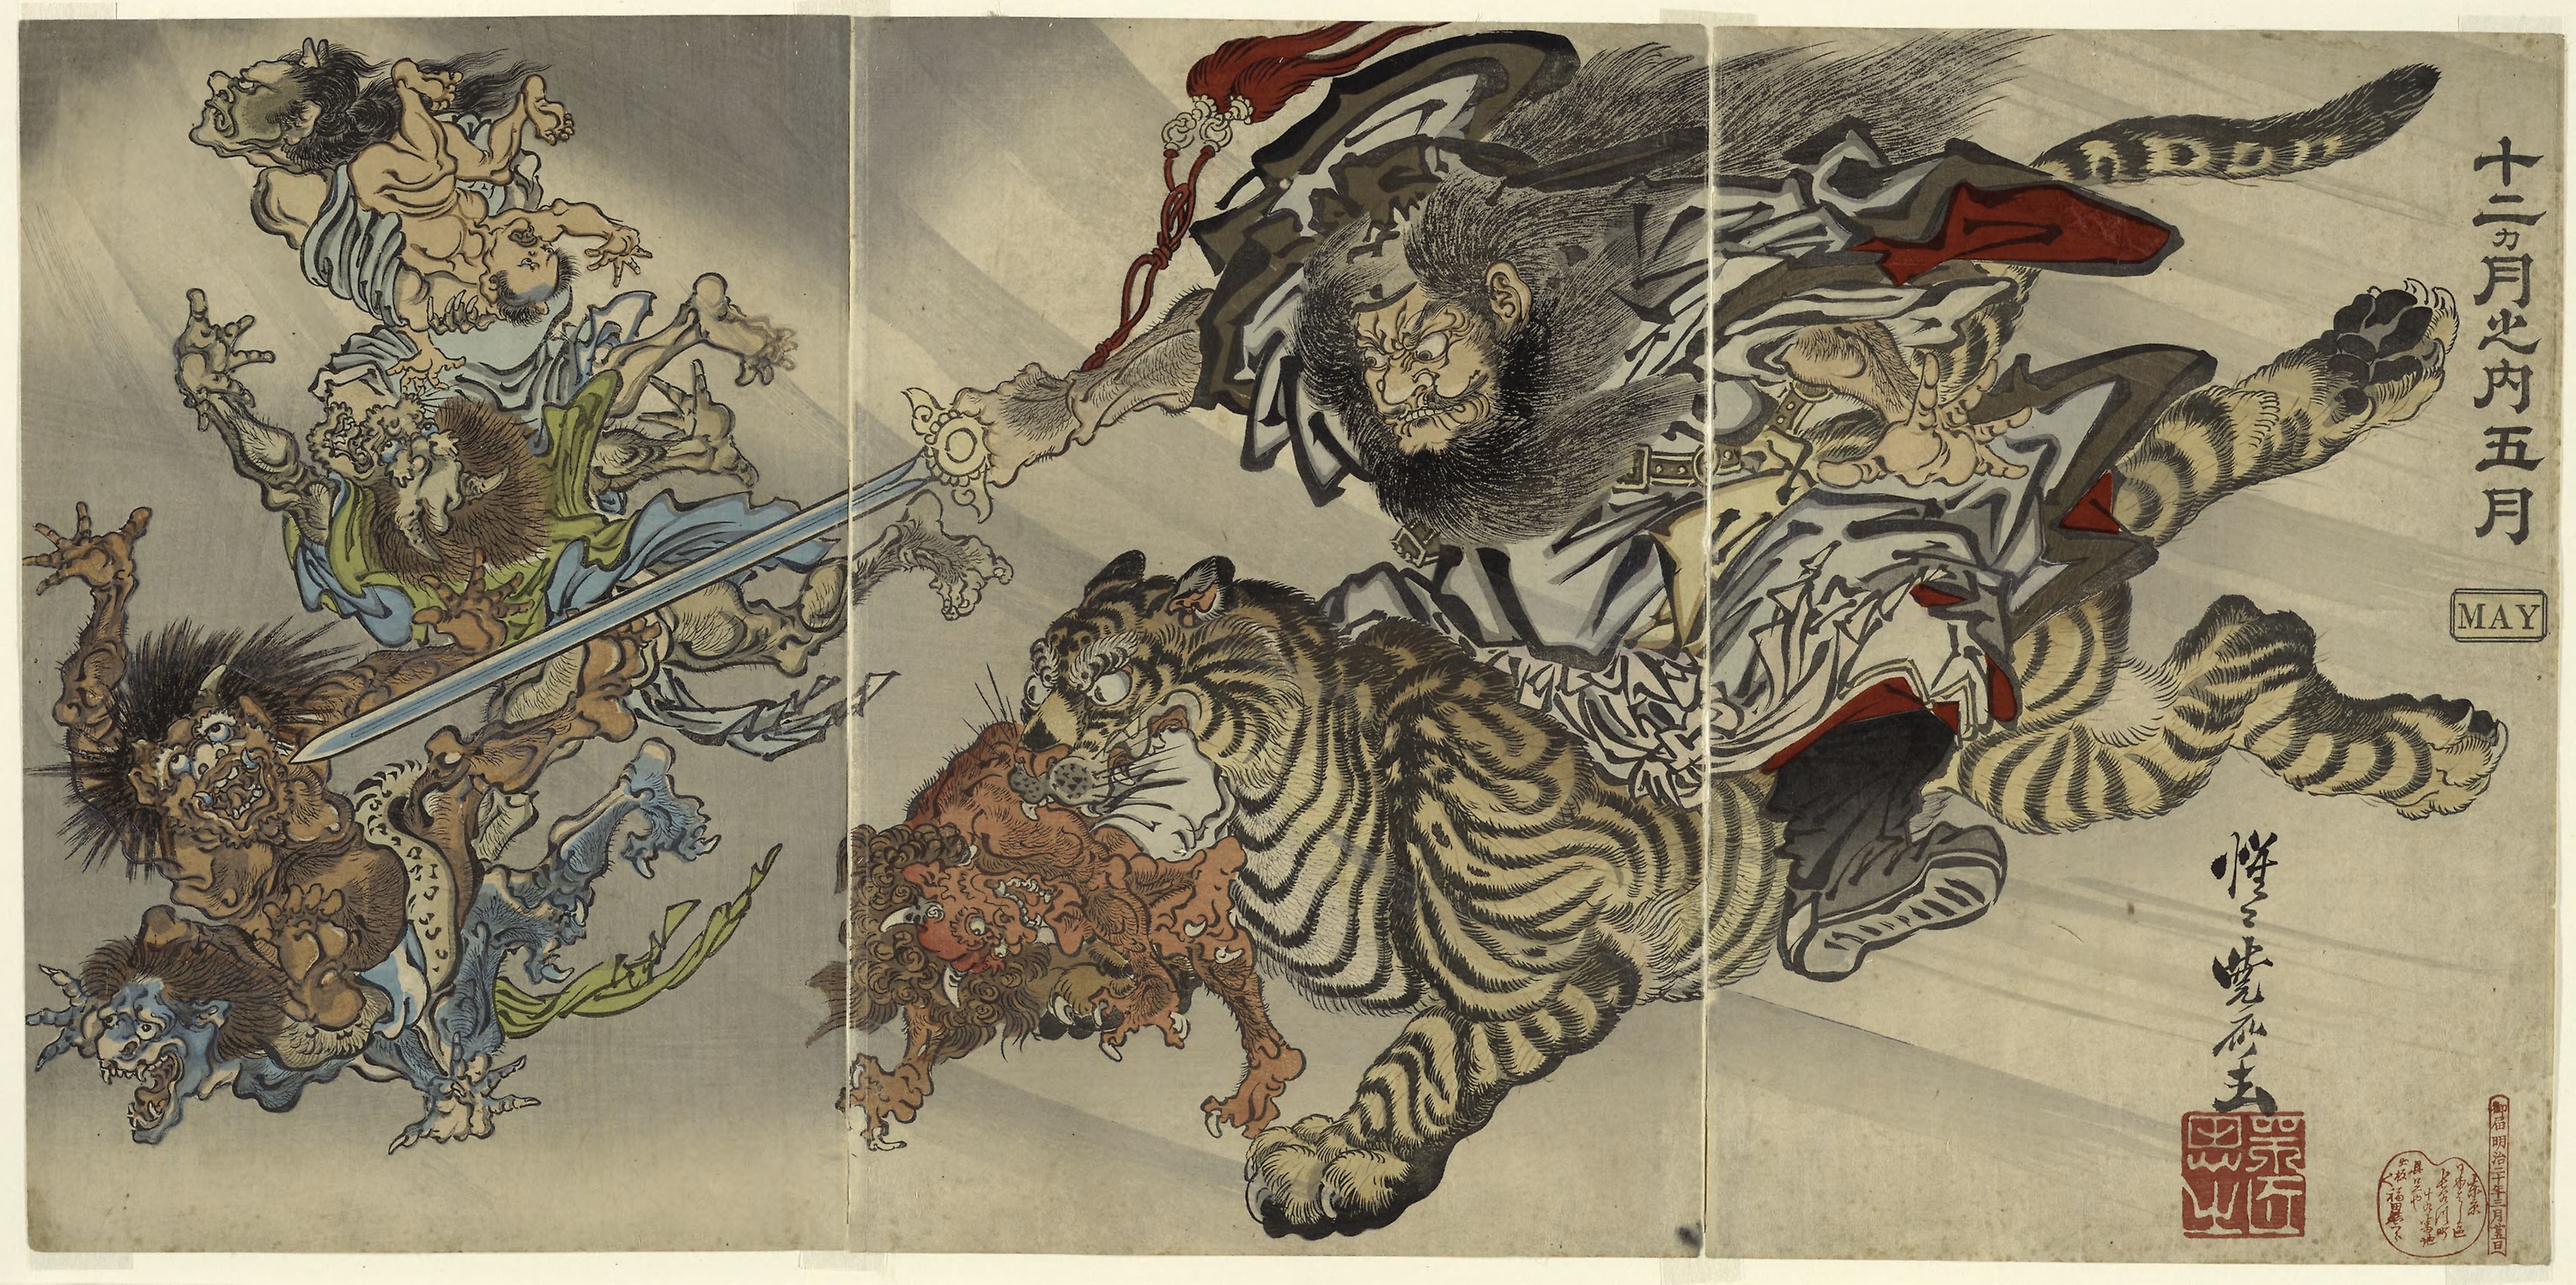
art, fauna, illustration, printmaking